Garden Peninsula

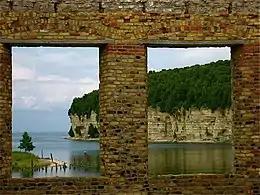
A view of the escarpment's limestone cliffs at Fayette Historic Townsite. Cliffs like these are rare on Lake Michigan.

The Garden Peninsula is a peninsula of in length that extends southwestward into Lake Michigan from the mainland of Michigan's Upper Peninsula. The peninsula is bordered by Lake Michigan on the east, and by Big Bay de Noc on the west. The base of the peninsula is served by U.S. Highway 2, and the peninsula's west shore is reached by M-183. The largest settlement on the peninsula is the village of Garden.